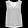
Label: Shirt